Offending religious feelings (Philippines)

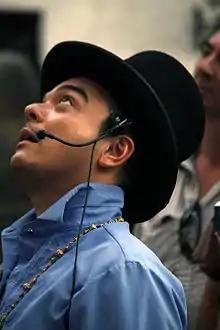
Carlos Celdran was convicted for "offending religious feelings" in 2019.

There has been calls to repeal the offending religious feelings provision from the Revised Penal Code. It has been argued that it is unconstitutional contrary to the 1987 Constitution's non-establishment clause stating "no law shall be made respecting an establishment of religion, or prohibiting the free exercise thereof."